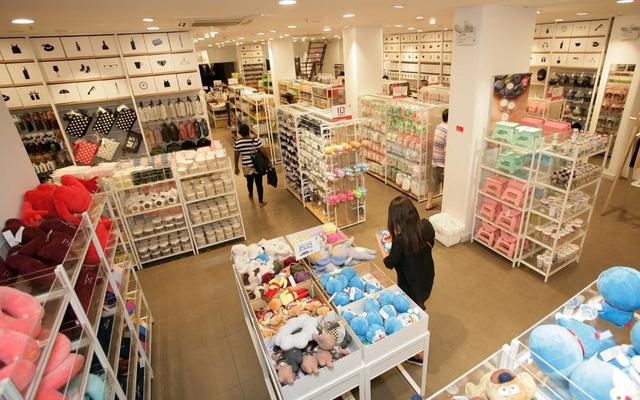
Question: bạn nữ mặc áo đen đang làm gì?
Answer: bạn nữ mặc áo đen đang lựa thú nhồi bông